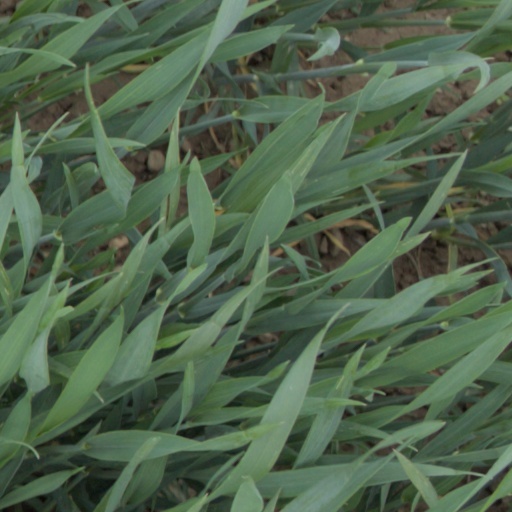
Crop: wheat